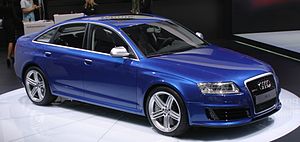
Audi RS6 / Billeder
Audi RS6 er den kraftigste personbilsmodel fra Audi, som er blevet produceret siden 2002.